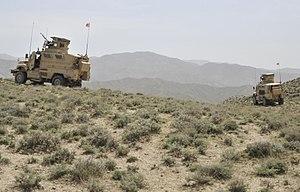
International MaxxPro est un véhicule militaire blindé de transport de troupes ou de dépannage fabriqué par Navistar International aux Etats-Unis.